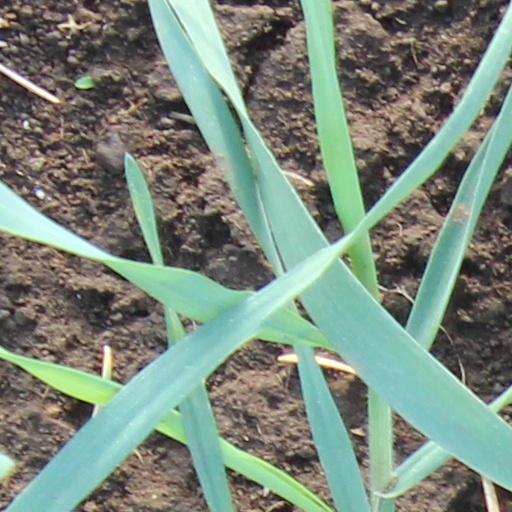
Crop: wheat